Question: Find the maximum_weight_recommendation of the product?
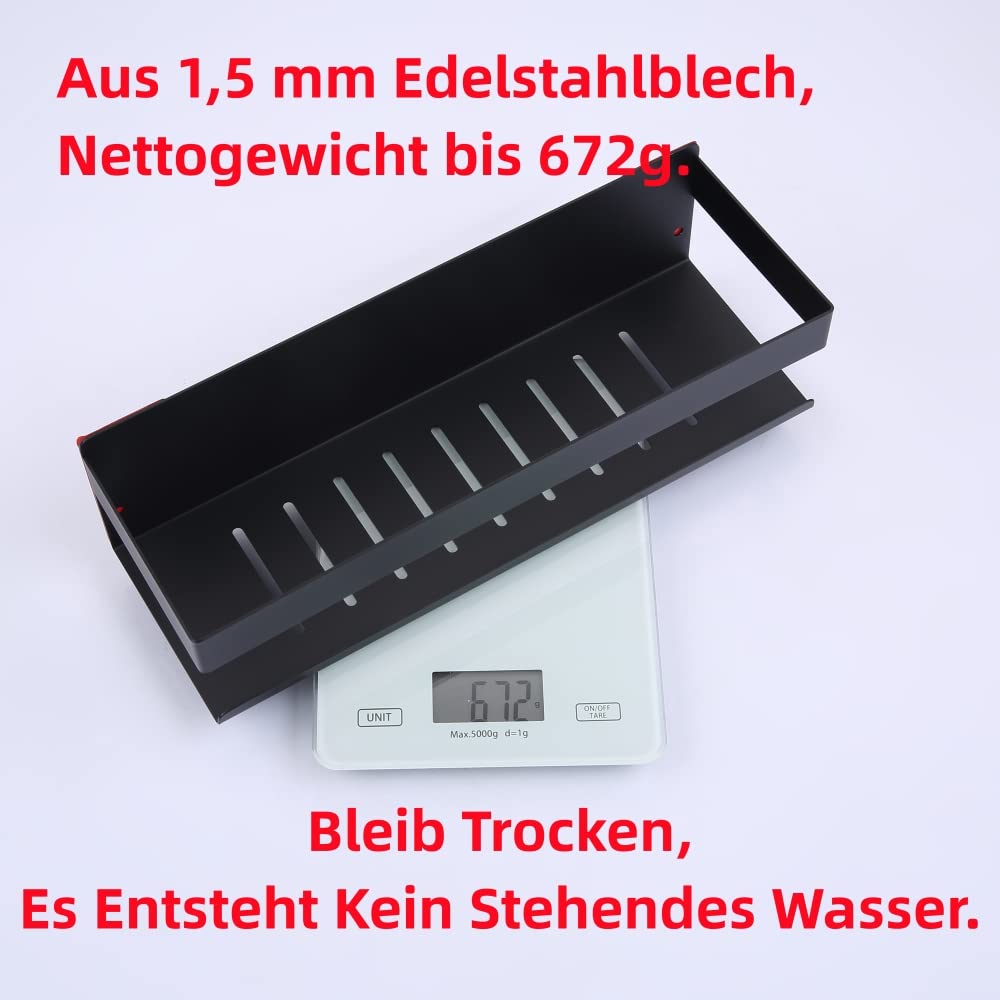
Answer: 672.0 gram